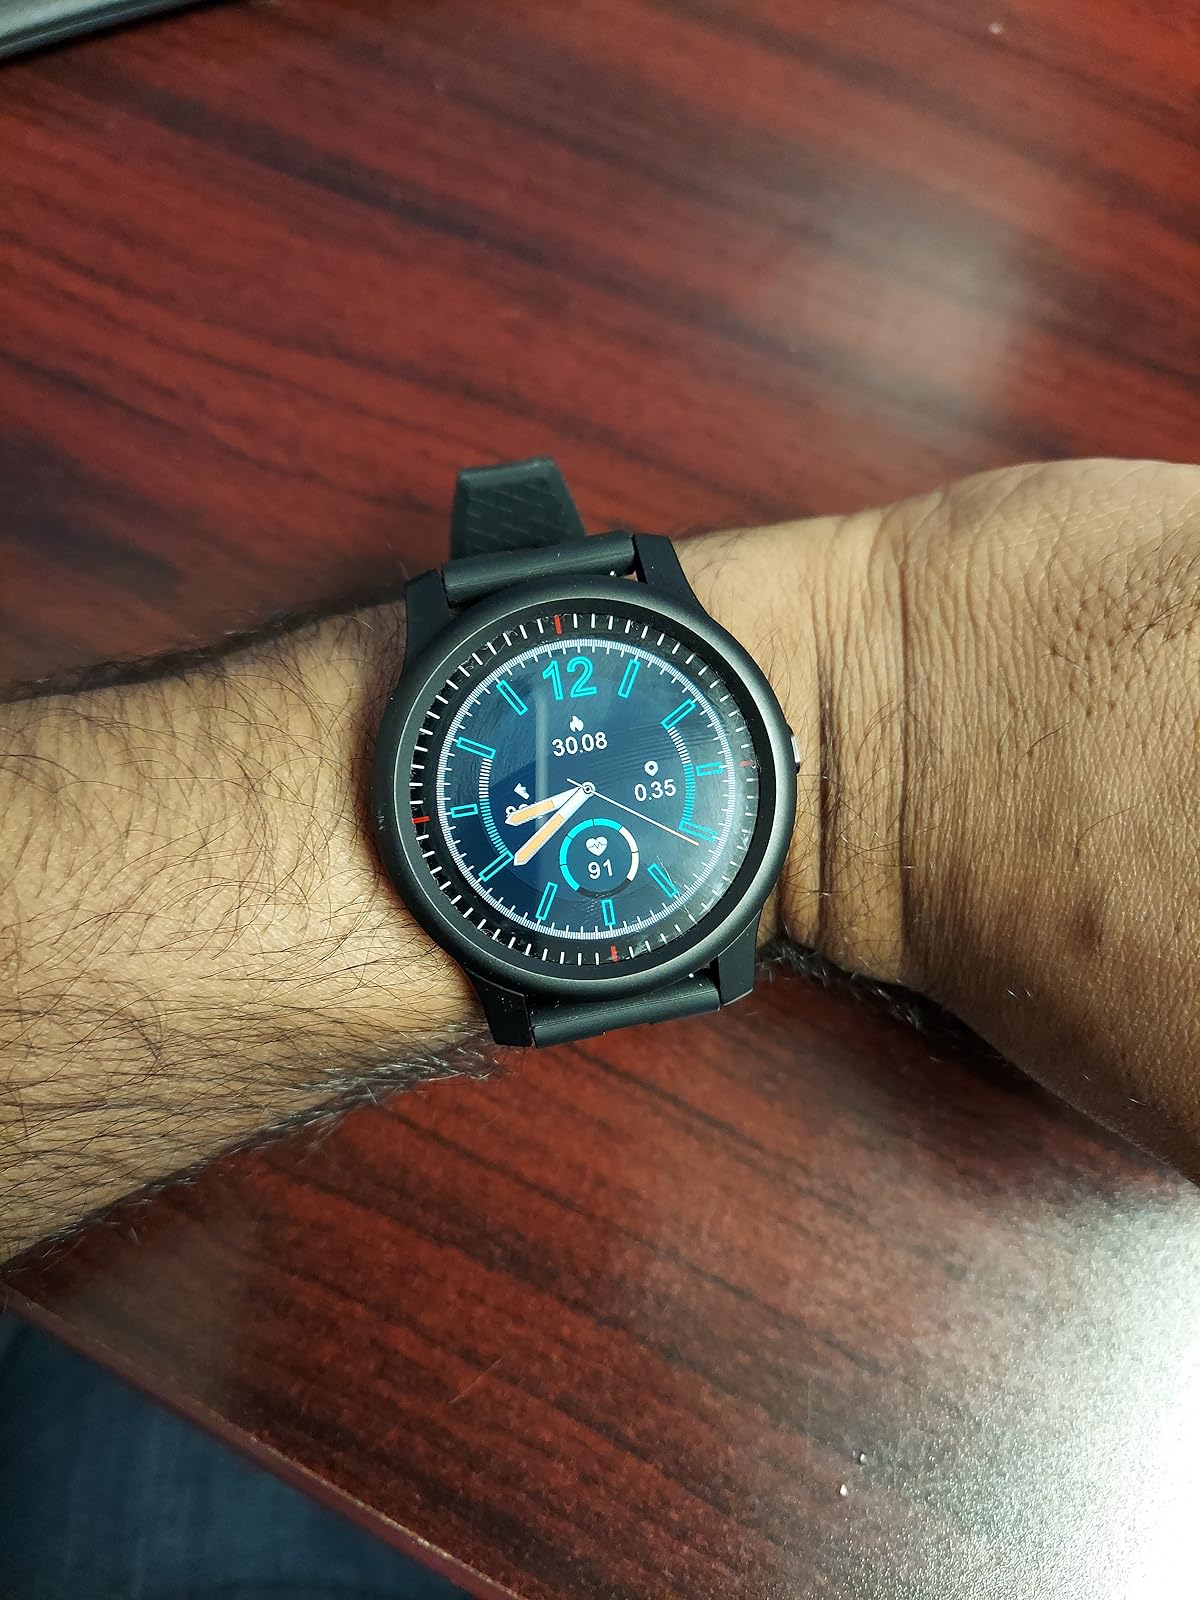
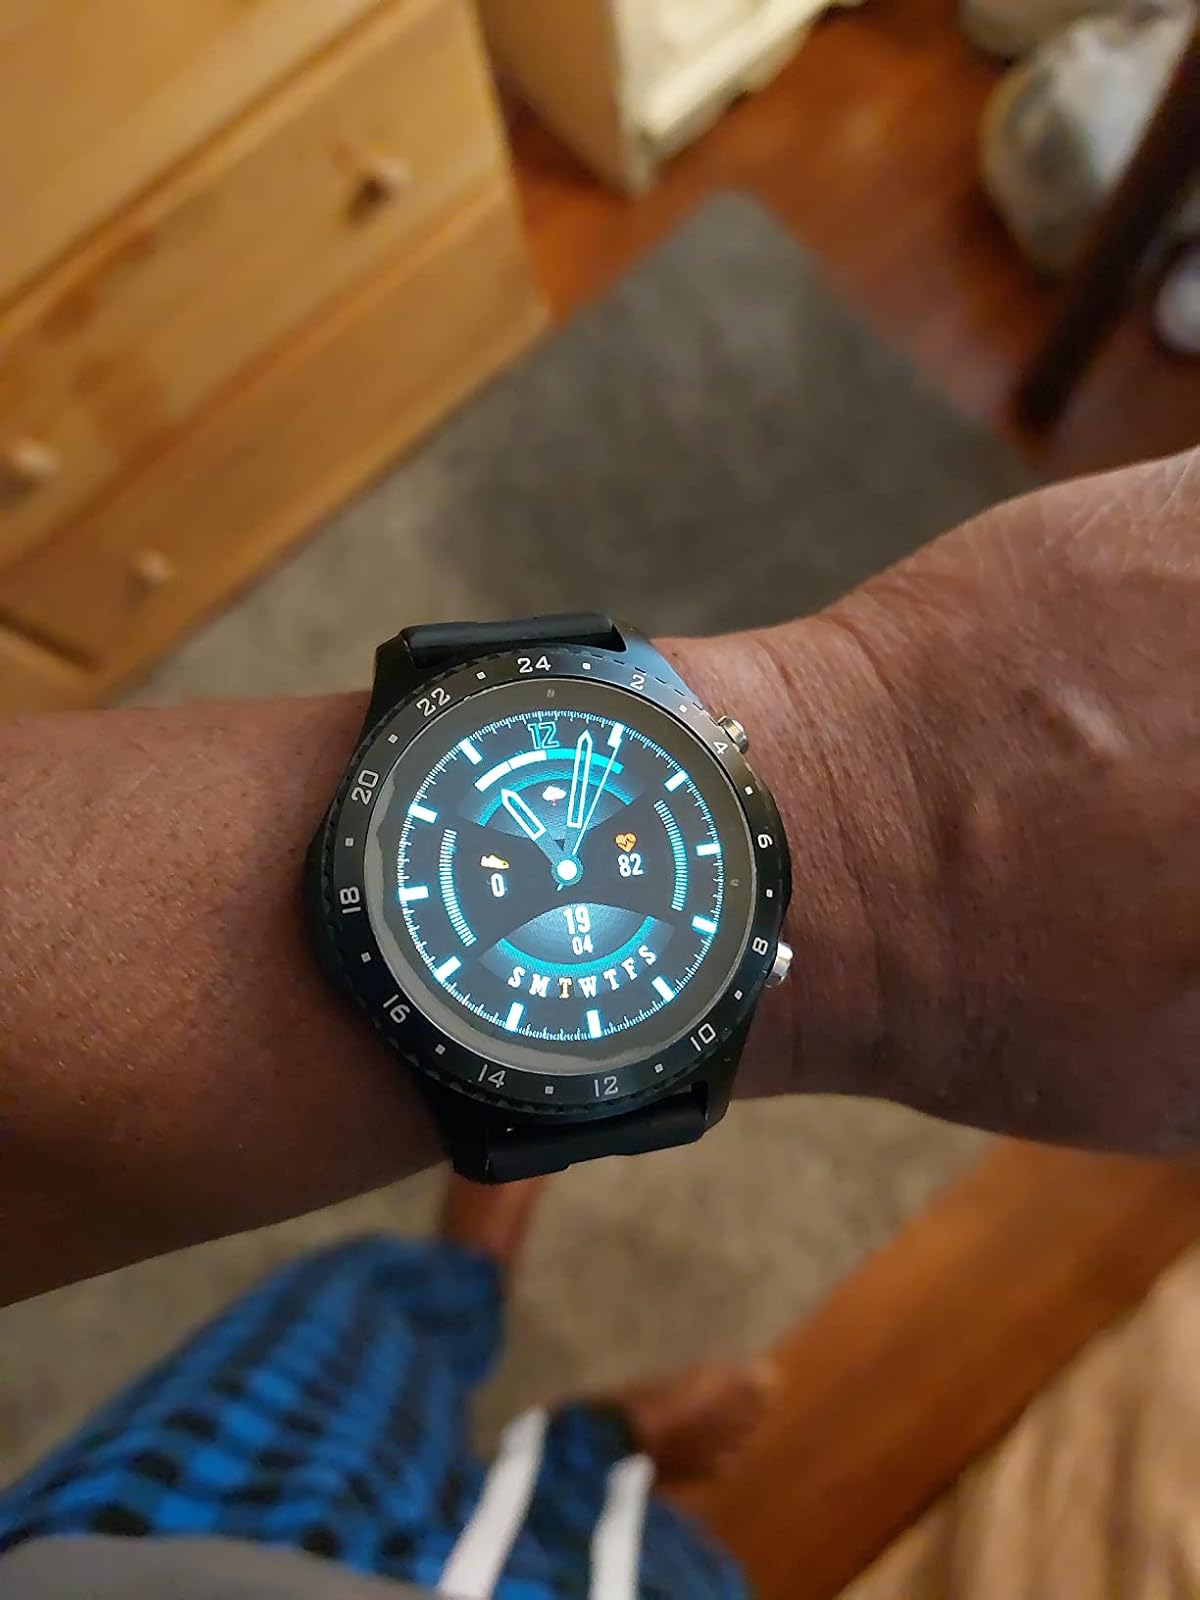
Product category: smartwatch
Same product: no